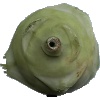
Label: Kohlrabi 1